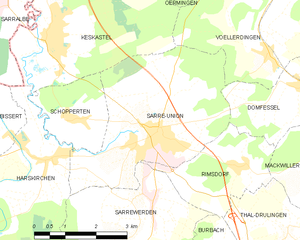
Carte des communes françaises